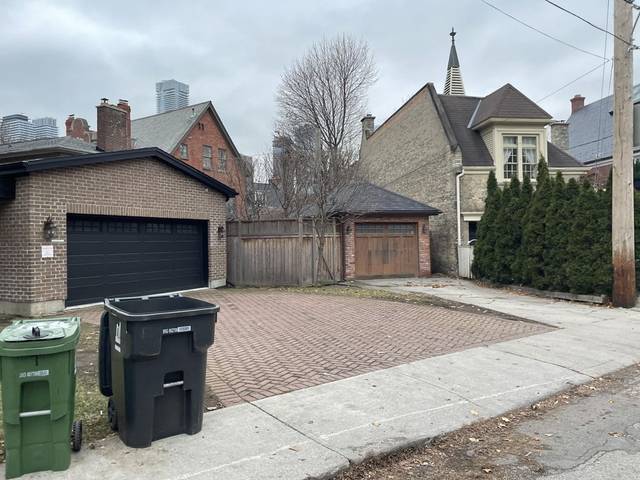
Region: Canada
Coordinates: 43.676, -79.381